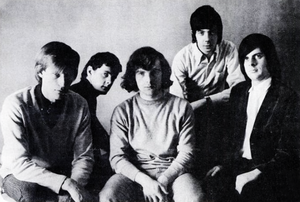
Them (gruppe)
Them, 1965
Them var et irsk-britisk band, som blev grundlagt i Belfast i 1963 med Van Morrison som forsanger og mundharmonika-spiller, Billy Harrison som guitarist, Eric Wrixen på keyboard, Alan Henderson som bassist og Ronnie Mellings som trommeslager.